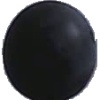
Label: blue_grape